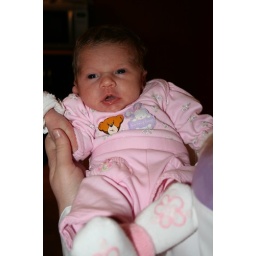
We looked around build-a-bear and the girls got a bear sticker to go home with them !